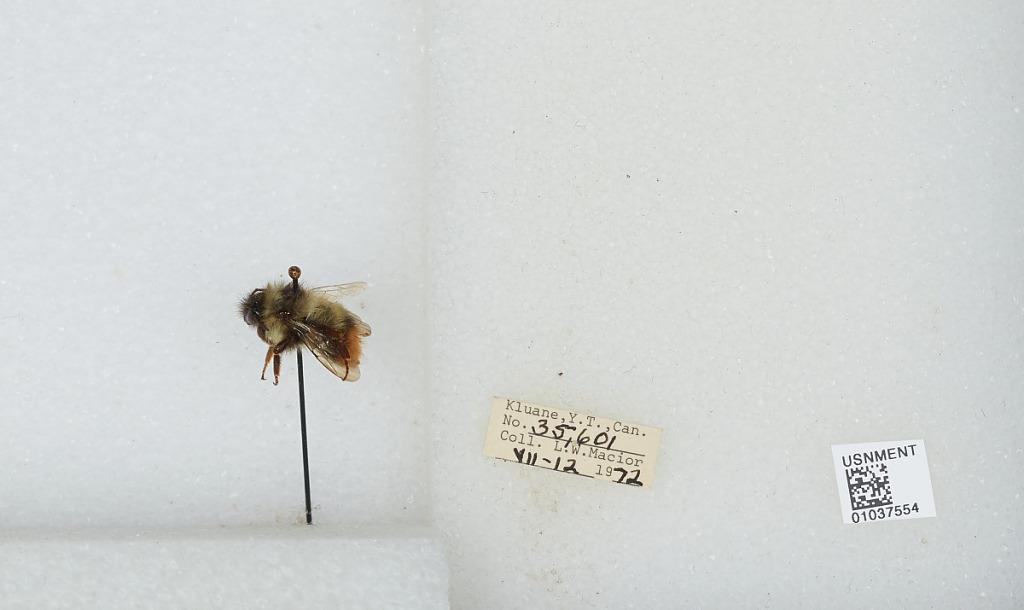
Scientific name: Bombus (Pyrobombus) mixtus Cresson
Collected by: L. Macior
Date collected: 1972-7-12
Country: Canada
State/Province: Yukon Territory
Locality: Kluane
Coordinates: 60.75, -139.5